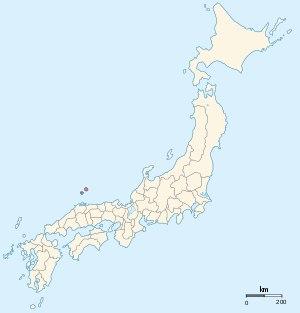
Oki est une ancienne province du Japon, qui était constituée des îles Oki. Aujourd'hui, le district d'Oki fait partie de la préfecture de Shimane.